Eddie Kushner

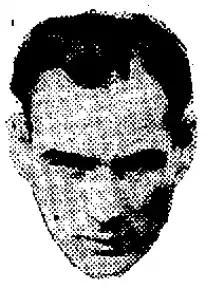
Kushner pictured in the "Winnipeg Free Press", November 11, 1938

Edward Maurice Kushner (July 19, 1912 – March 1, 1982) was a Canadian football player who played for the Winnipeg Blue Bombers. He won the Grey Cup with Winnipeg in 1935 and 1939. He married Winnifred Ellen Cunliffe in 1936 and was alter a Chief Petty Officer in the Canadian Navy. He died of motor neuron disease in 1982.